Super Bowl V

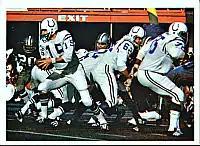
Earl Morrall ("with ball") running a play during Super Bowl V

The Colts were an unspectacular but well-balanced veteran team, led by 37-year-old star quarterback Johnny Unitas. He had regained his starting spot on the team in 1969 upon recovering from an injury that led him to miss the majority of the 1968 season. Unitas played inconsistently during the 1970 regular season; he threw for 2,213 yards, but recorded more interceptions than touchdowns. He also had injury problems, missing two regular season games and giving Earl Morrall more significant playing time. Morrall put up better statistics (792 yards, 9 touchdowns, 4 interceptions, and a 97.6 passer rating), but head coach Don McCafferty decided to start Unitas for the playoffs. (According to Jim O'Brien, Morrall was just as good as Unitas in the players' opinion.)